Darby Free Library

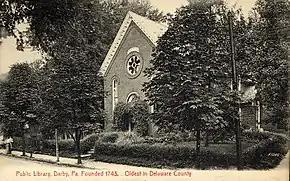
Library on a c. 1905 postcard

The library was organized on March 10, 1743 by 29 Quakers as a subscription library. Joseph Bonsall was elected Secretary, Nathan Gibson, Treasurer, and John Pearson was the first Librarian. Until 1872 library meetings were held in member's houses and the librarian kept the collection of books in a trunk.